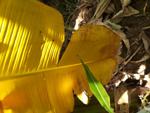
Label: xamthomonas